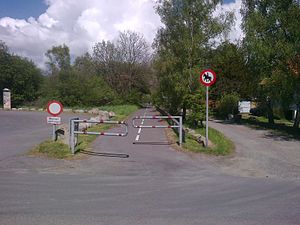
Balka
Fra Boulevarden i Balka Strand, hvor Hundsemyre trinbræt lå, starter en sti på Nexøbanens tracé til Nexø
Balka er en kyst- og sommerhusby på Bornholm med 218 indbyggere, beliggende ved Østersøen 2 km nord for Snogebæk og 3 km sydvest for Nexø. Byen ligger i Bornholms Regionskommune, der hører til Region Hovedstaden.